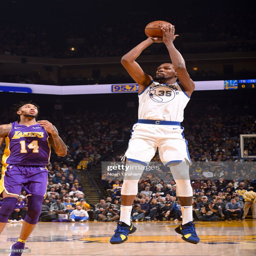
# shoots the ball against sports team .